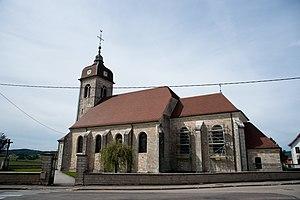
Église Saint-Valère de Goux-les-Usiers This building is indexed in the Base Mérimée, a database of architectural heritage maintained by the French Ministry of Culture,
Goux-les-Usiers est une commune française située dans le département du Doubs, en région Bourgogne-Franche-Comté.
Cet article recense les monuments historiques du Doubs, à l'exclusion de ceux de Besançon et Montbéliard qui font l'objet de deux articles séparés.
L’église Saint-Valère de Goux-les-Usiers est une église, protégée des monuments historiques, située à Goux-les-Usiers dans le département français du Doubs.